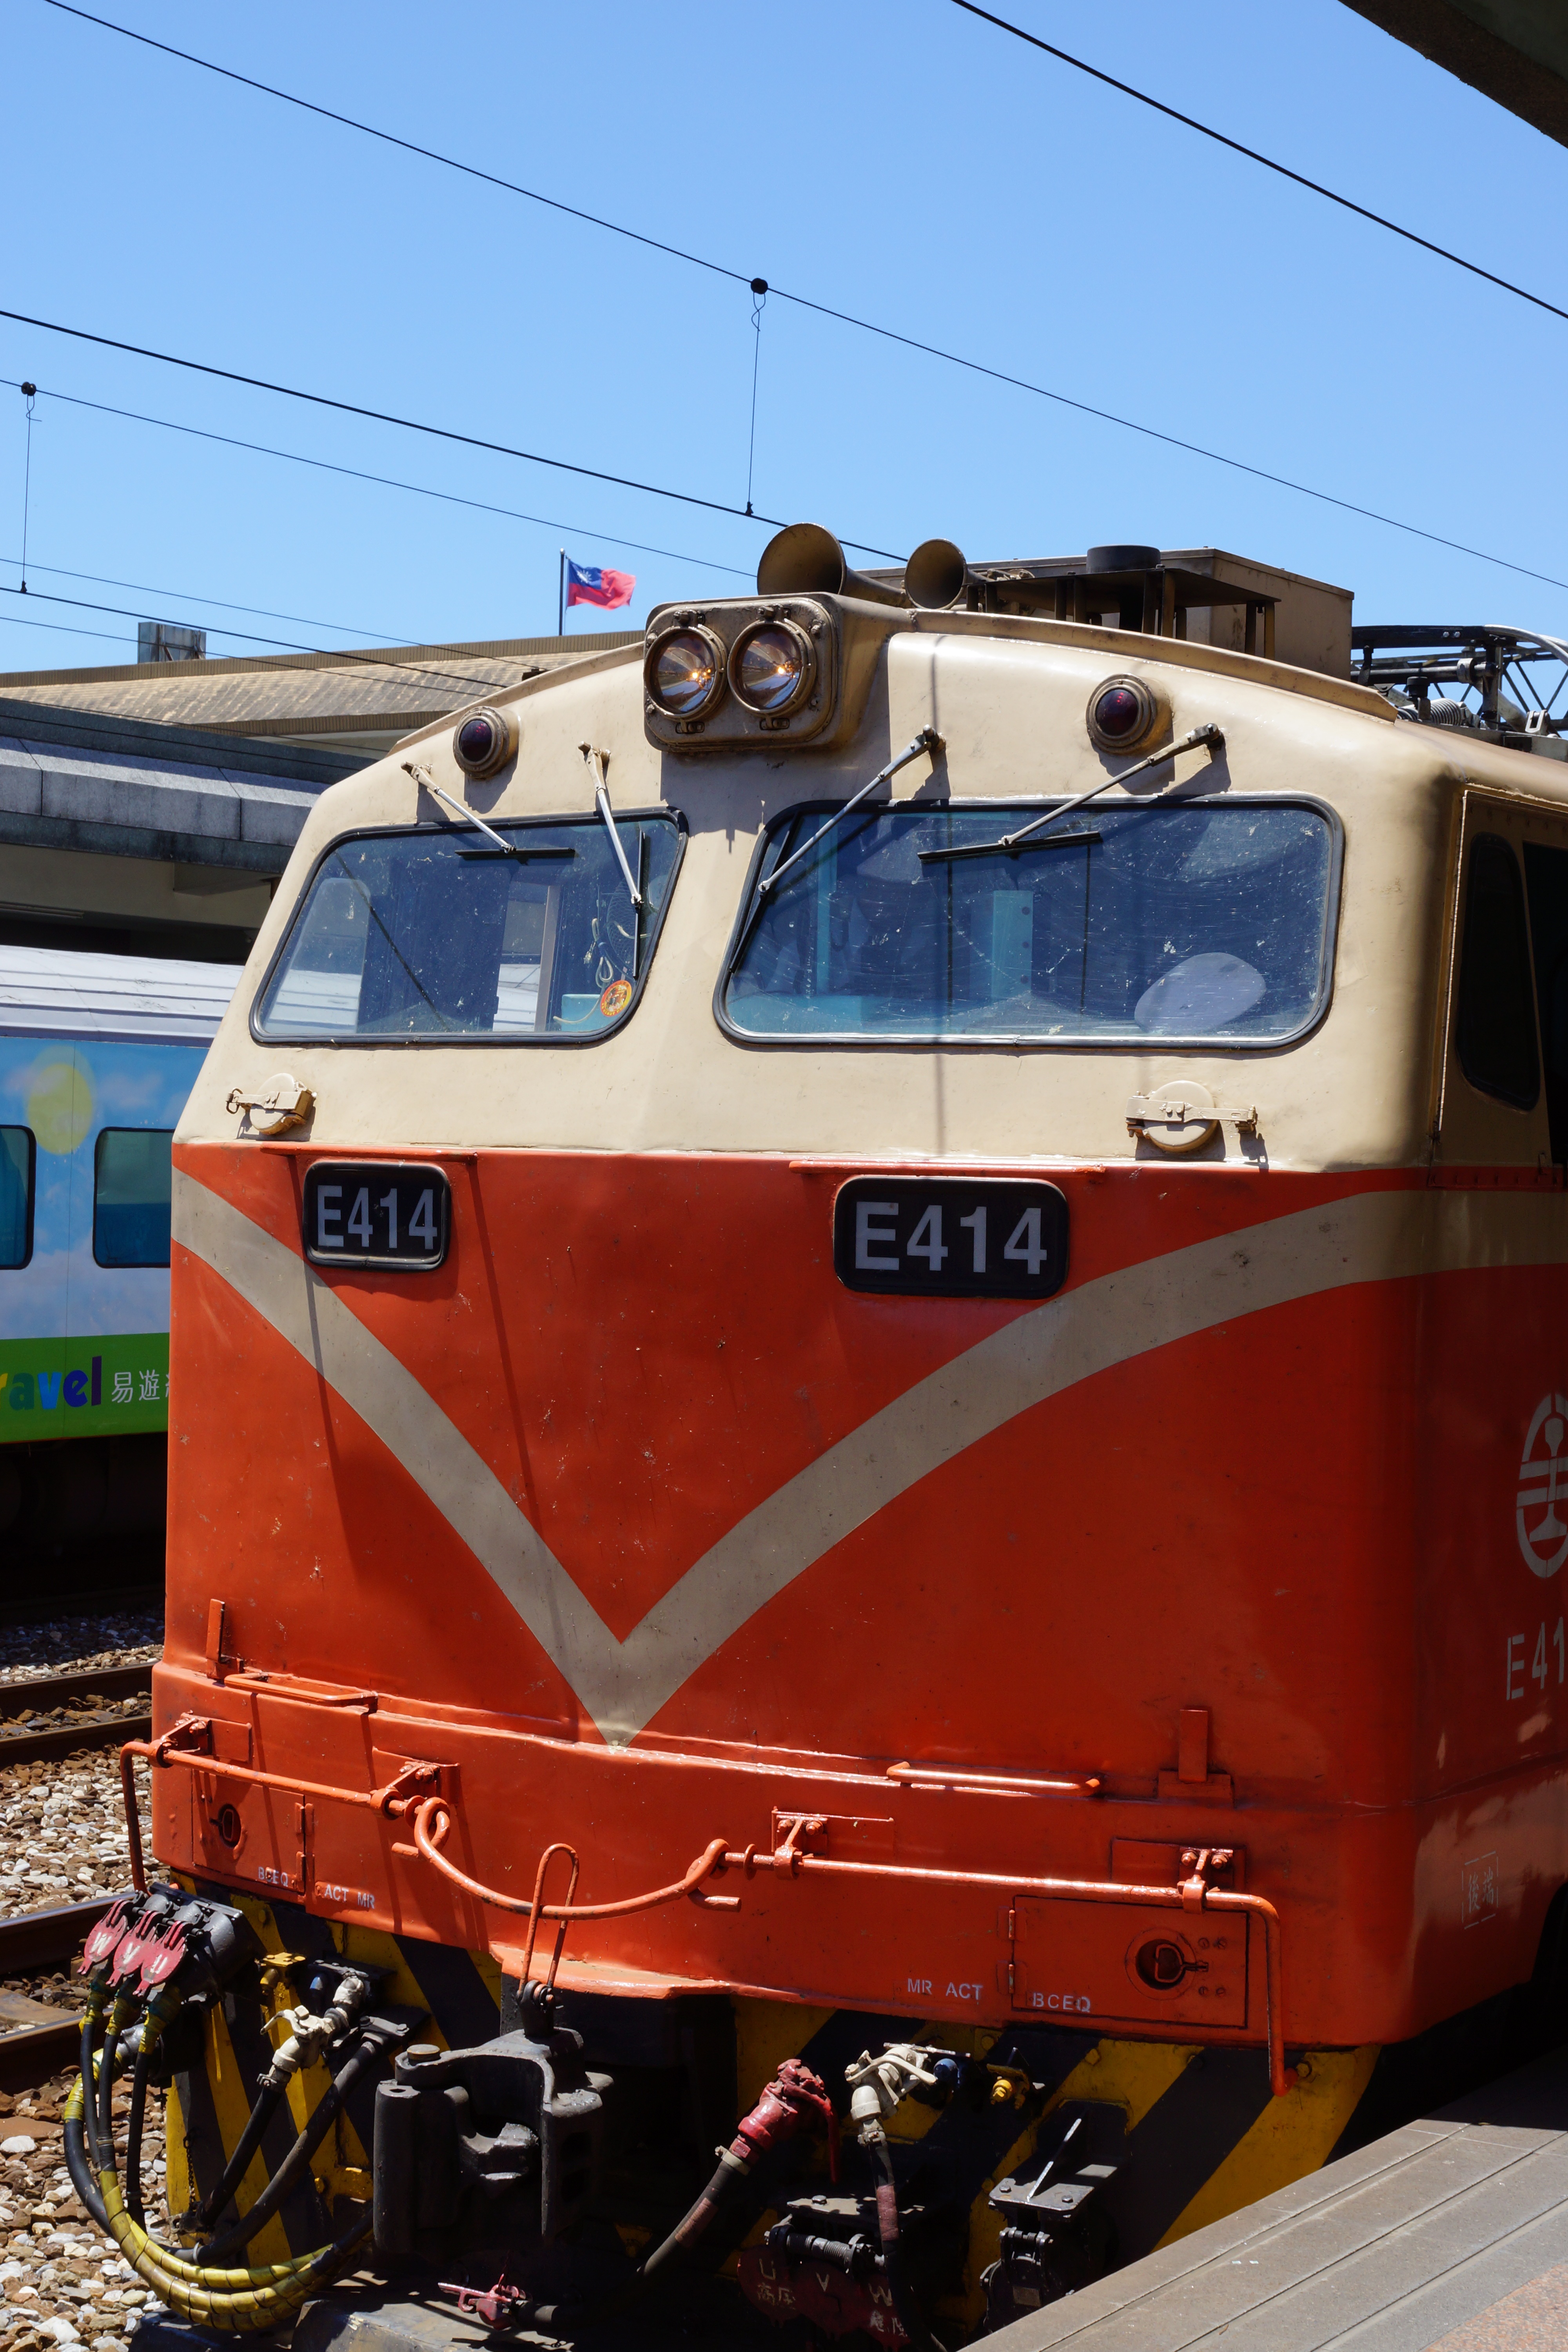
train, transport, vehicle, locomotive, taiwan, rail transport, land vehicle